South River (Raritan River tributary)

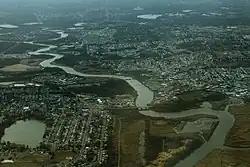
Aerial view of the South River

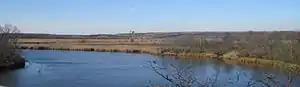
South River looking north (downstream) from the County Route 535 bridge in South River and Sayreville

The South River is a tributary of the Raritan River in central New Jersey in the United States.